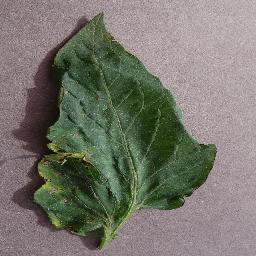
Label: Tomato___Target_Spot